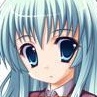
Portrait style: Anime Portrait